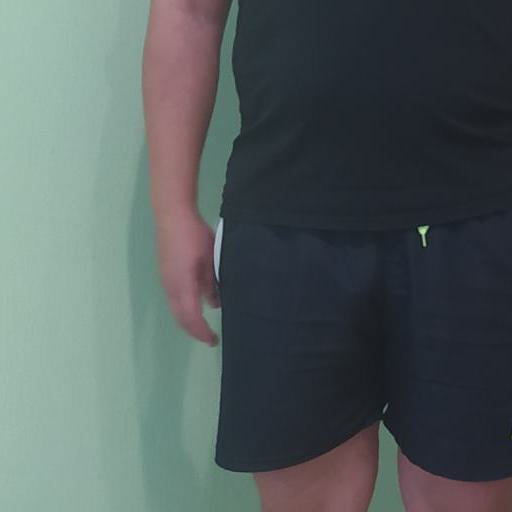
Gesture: no_gesture